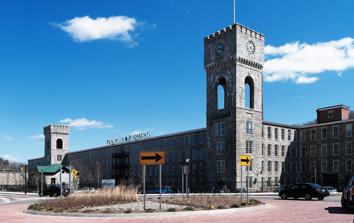
Building: Royal Mill Complex
Country: United States of America
Year built: 1890
United States historic place Royal Mill Complex U.S. National Register of Historic Places Royal Mills Apartments Show map of Rhode Island Show map of the United States Location West Warwick, Rhode Island Coordinates 41°42′50″N 71°30′58″W / 41.71386°N 71.51604°W / 41.71386; -71.51604 Area 14 acres (5.7 ha) Built 1890, rebuilt 1920 Engineer David M. Thompson (1890) Architectural style Late 19th And 20th Century Revivals NRHP reference No. 04000377 Added to NRHP April 29, 2004 The Royal Mill Complex is an historic textile mill site at 125 Providence Street in West Warwick, Rhode Island . The mill complex was listed on the National Register of Historic Places in 2004. It has recently been completely renovated and remodeled into 250 residential apartments. The complex also includes the Ace Dye Works mill on the south side of the river, which has been converted into lofts. A pedestrian skybridge connects the two mills. Site history Royal Mills and dam The complex is located along the banks of the South Branch of the Pawtuxet River in the village of River Point. The site was first used for industrial purposes by the Greene Manufacturing Company, which built  a wooden structure in 1809 and two later stone mills. In 1885, the site was purchased by B.B.& R. Knight Co., one of the largest textile companies in Rhode Island at the time, who marketed their cloth under the Fruit of the Loom label.  In 1890, the Knight Company razed the three old mills and built the Royal Mill from local granite.  The building was designed by mill engineer David M. Thompson .  The new mill would become one of the largest in the company's empire of 22 mills throughout the region. In 1919, the Royal Mill was destroyed by fire. It was rebuilt a year later in the current configuration, with twin stone towers. In 1921, the Royal Mill was the scene of a huge textile worker strike that lasted 33 weeks . The impact of the strike as well as increased competition from Southern mills led to many mill closures throughout New England during the 1920s. The Royal Mill survived until 1935, when the once mighty B.B.& R. Knight Co. went bankrupt. Between 1936 and 1946 the site was occupied by Saybrooke Manufacturing Co., which produced wool cloth. After this time, and until 2004 the mill was used by a variety of small companies. The mill was abandoned and taken over by the town of West Warwick, Rhode Island in 1993, and there was serious consideration for demolishing the structure. Conversion In 2004, the Royal Mill was purchased by Struever Bros. Eccles & Rouse, which began a complete renovation of the site, including the adjacent stone dam, now used to produce hydropower. The Royal Mill now contains 250 apartments, and is the focal point of a revitalized riverfront that contains a public walking path along the river. See also National Register of Historic Places listings in Kent County, Rhode Island River Point, Rhode Island Benjamin Knight Mill conversion References